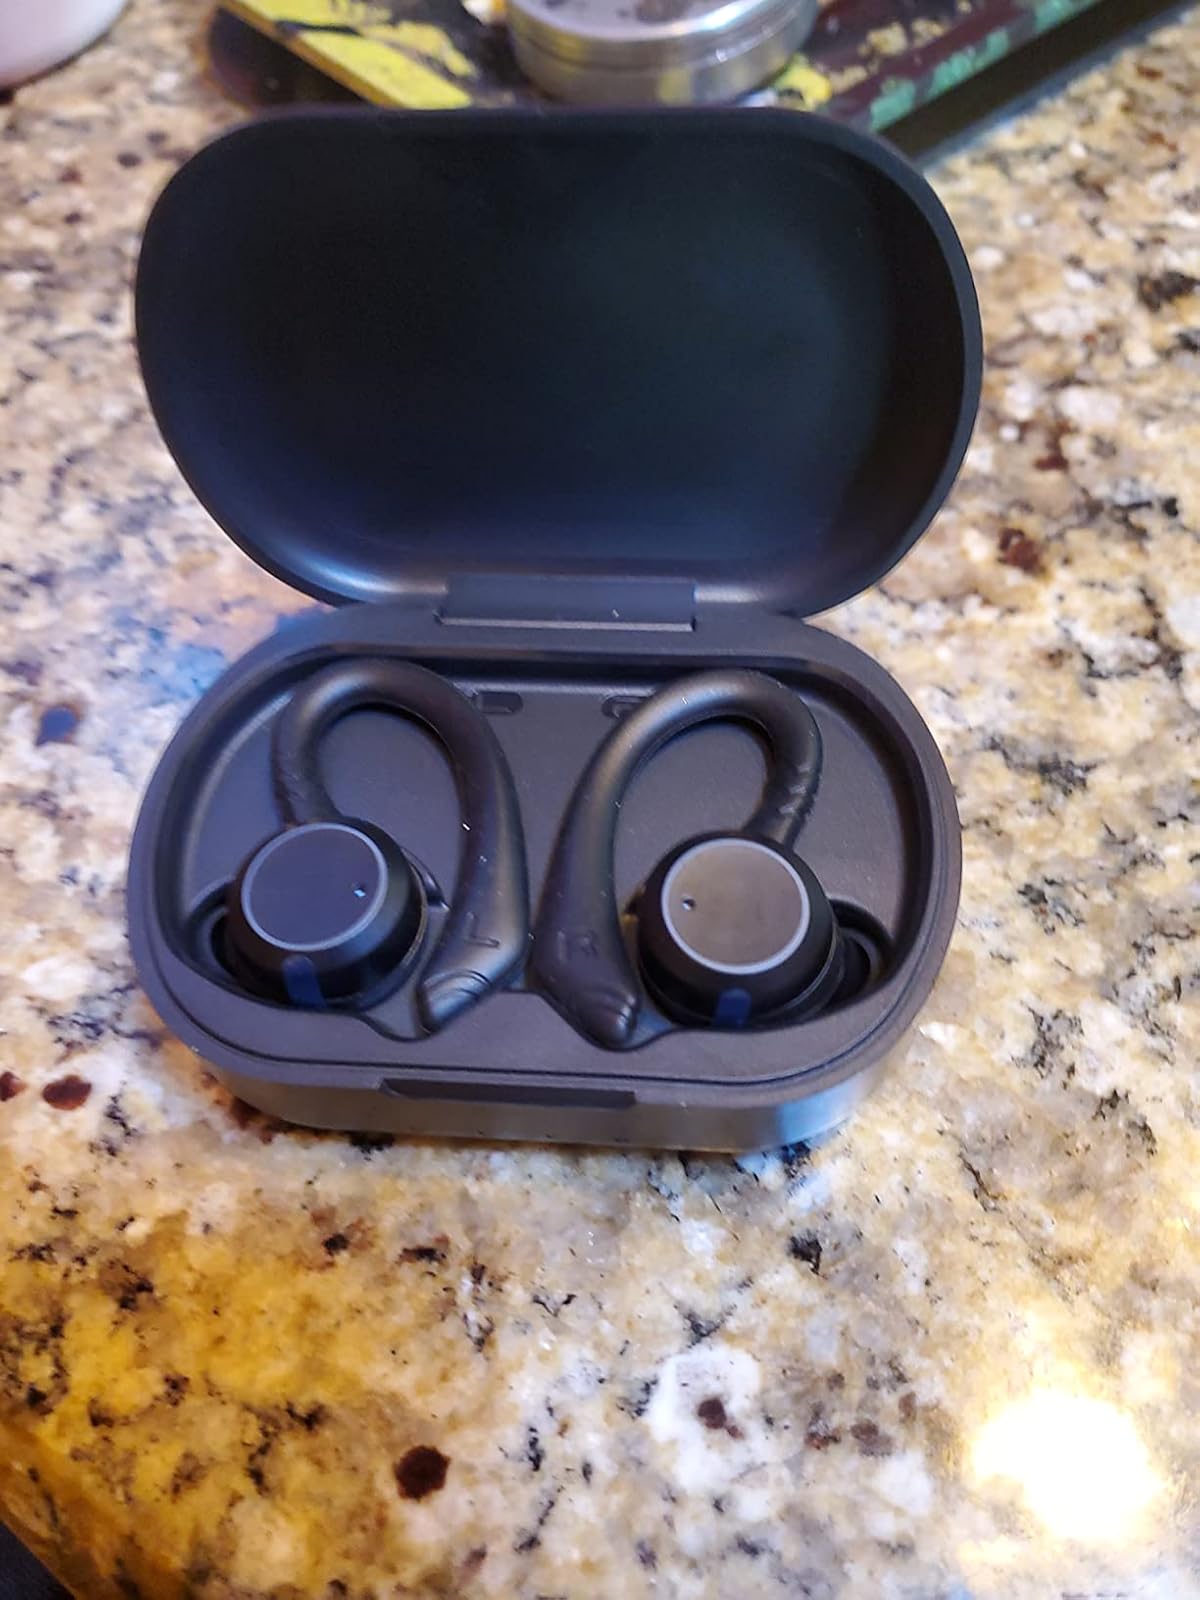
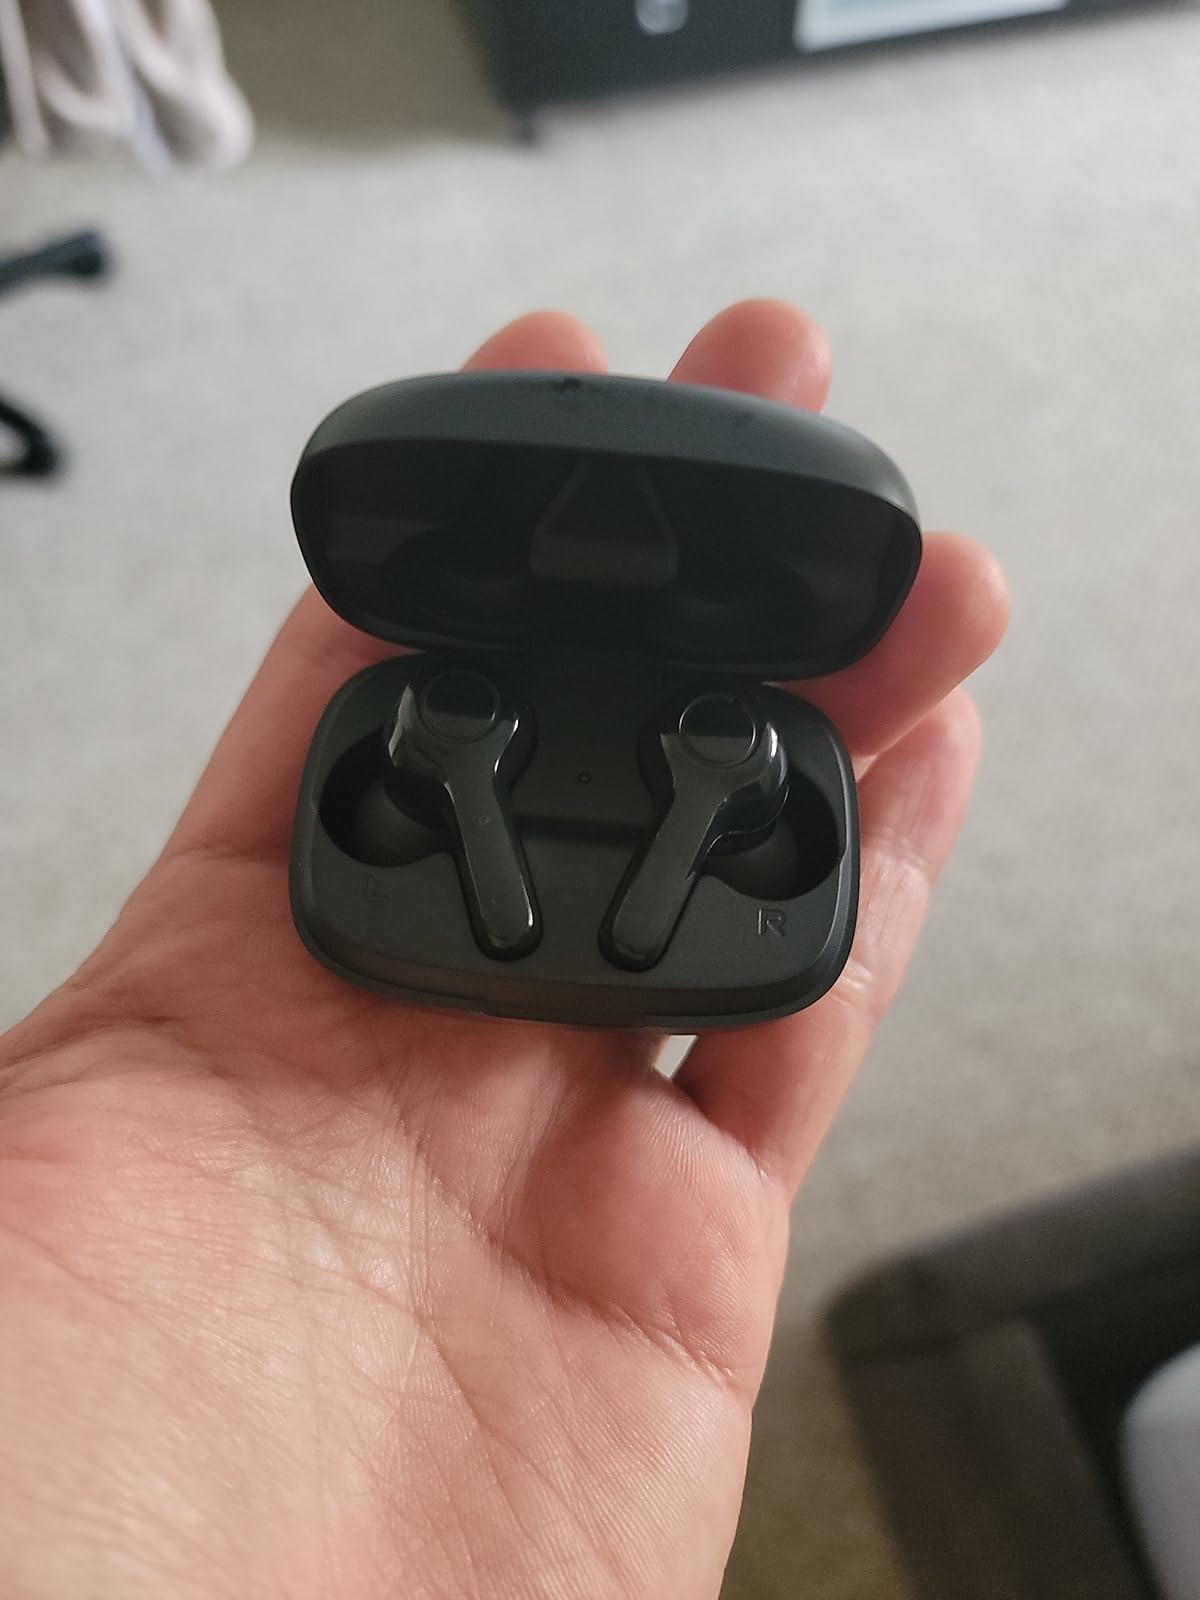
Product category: earbuds
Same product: no